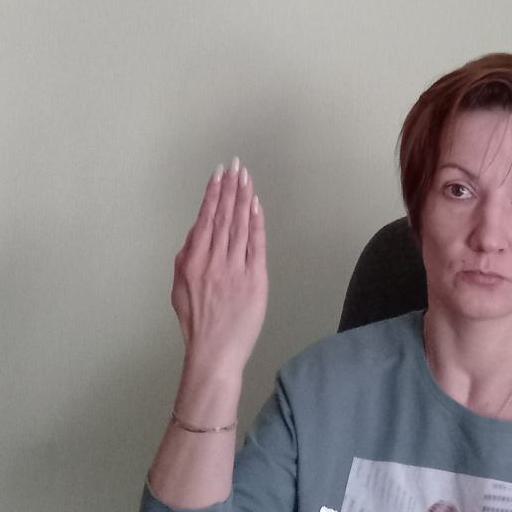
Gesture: stop_inverted